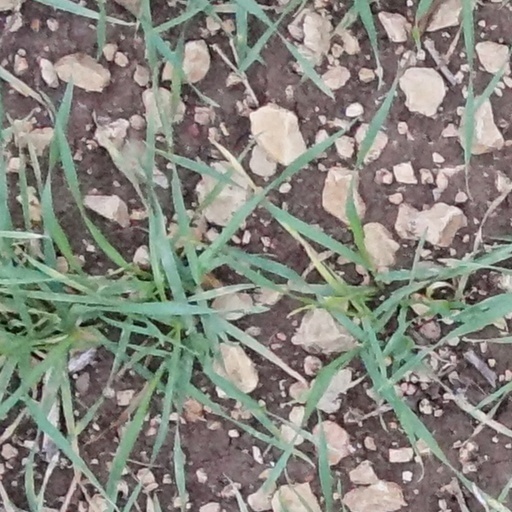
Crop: wheat